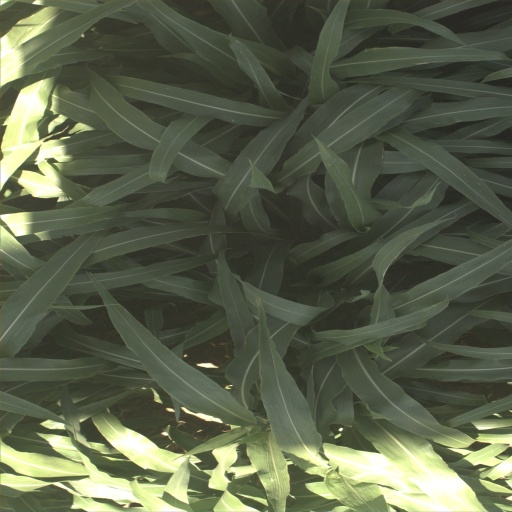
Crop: sorghum